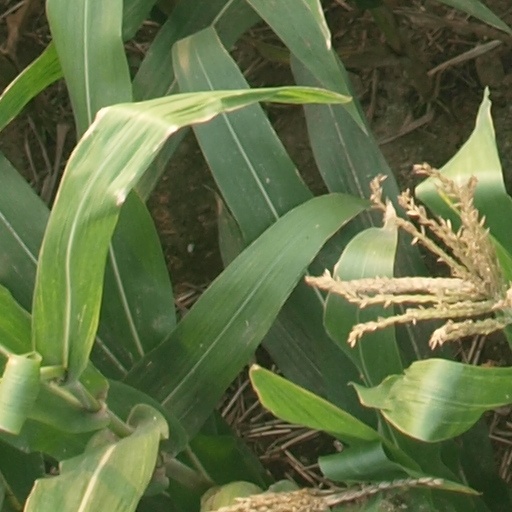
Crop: maize; corn